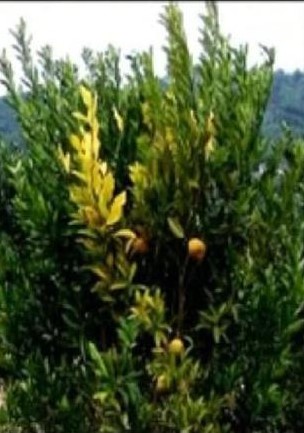
Plant: Citrus
Disease: citrus greening disease